Mitsuko Aoyama

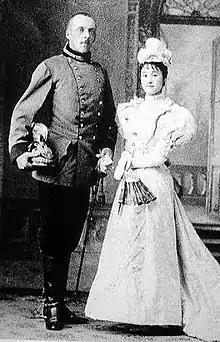
A wedding photograph with her husband in 1892

Aoyama was the daughter of Kihachi Aoyama, an antiques and oil dealer in Tokyo. The Aoyama family was also a landowner of large estates.